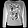
Label: Pullover